Anthony Ashley-Cooper, 10th Earl of Shaftesbury

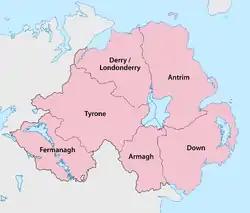
Map of counties surrounding Lough Neagh in Northern Ireland.

Lord Shaftesbury received honours and awards for his conservationist work. He planted more than a million trees on his estate at Wimborne St Giles, Dorset. In 1992, he was the joint winner of the Royal Forestry Society's National Duke of Cornwall Award for Forestry and Conservation, presented by Charles, Prince of Wales. He also served as president of the Hawk and Owl Trust and as vice president of Sir David Attenborough's British Butterfly Conservation Society. According to Philip Rymer, manager of the Shaftesbury Estates, the 10th Earl of Shaftesbury had also put quite a bit of energy into trying to save an endangered species of bat.